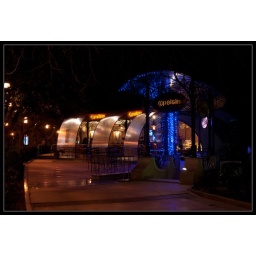
Very cool bar restaurant in Yalta... With curved mirror panels and streaming water...